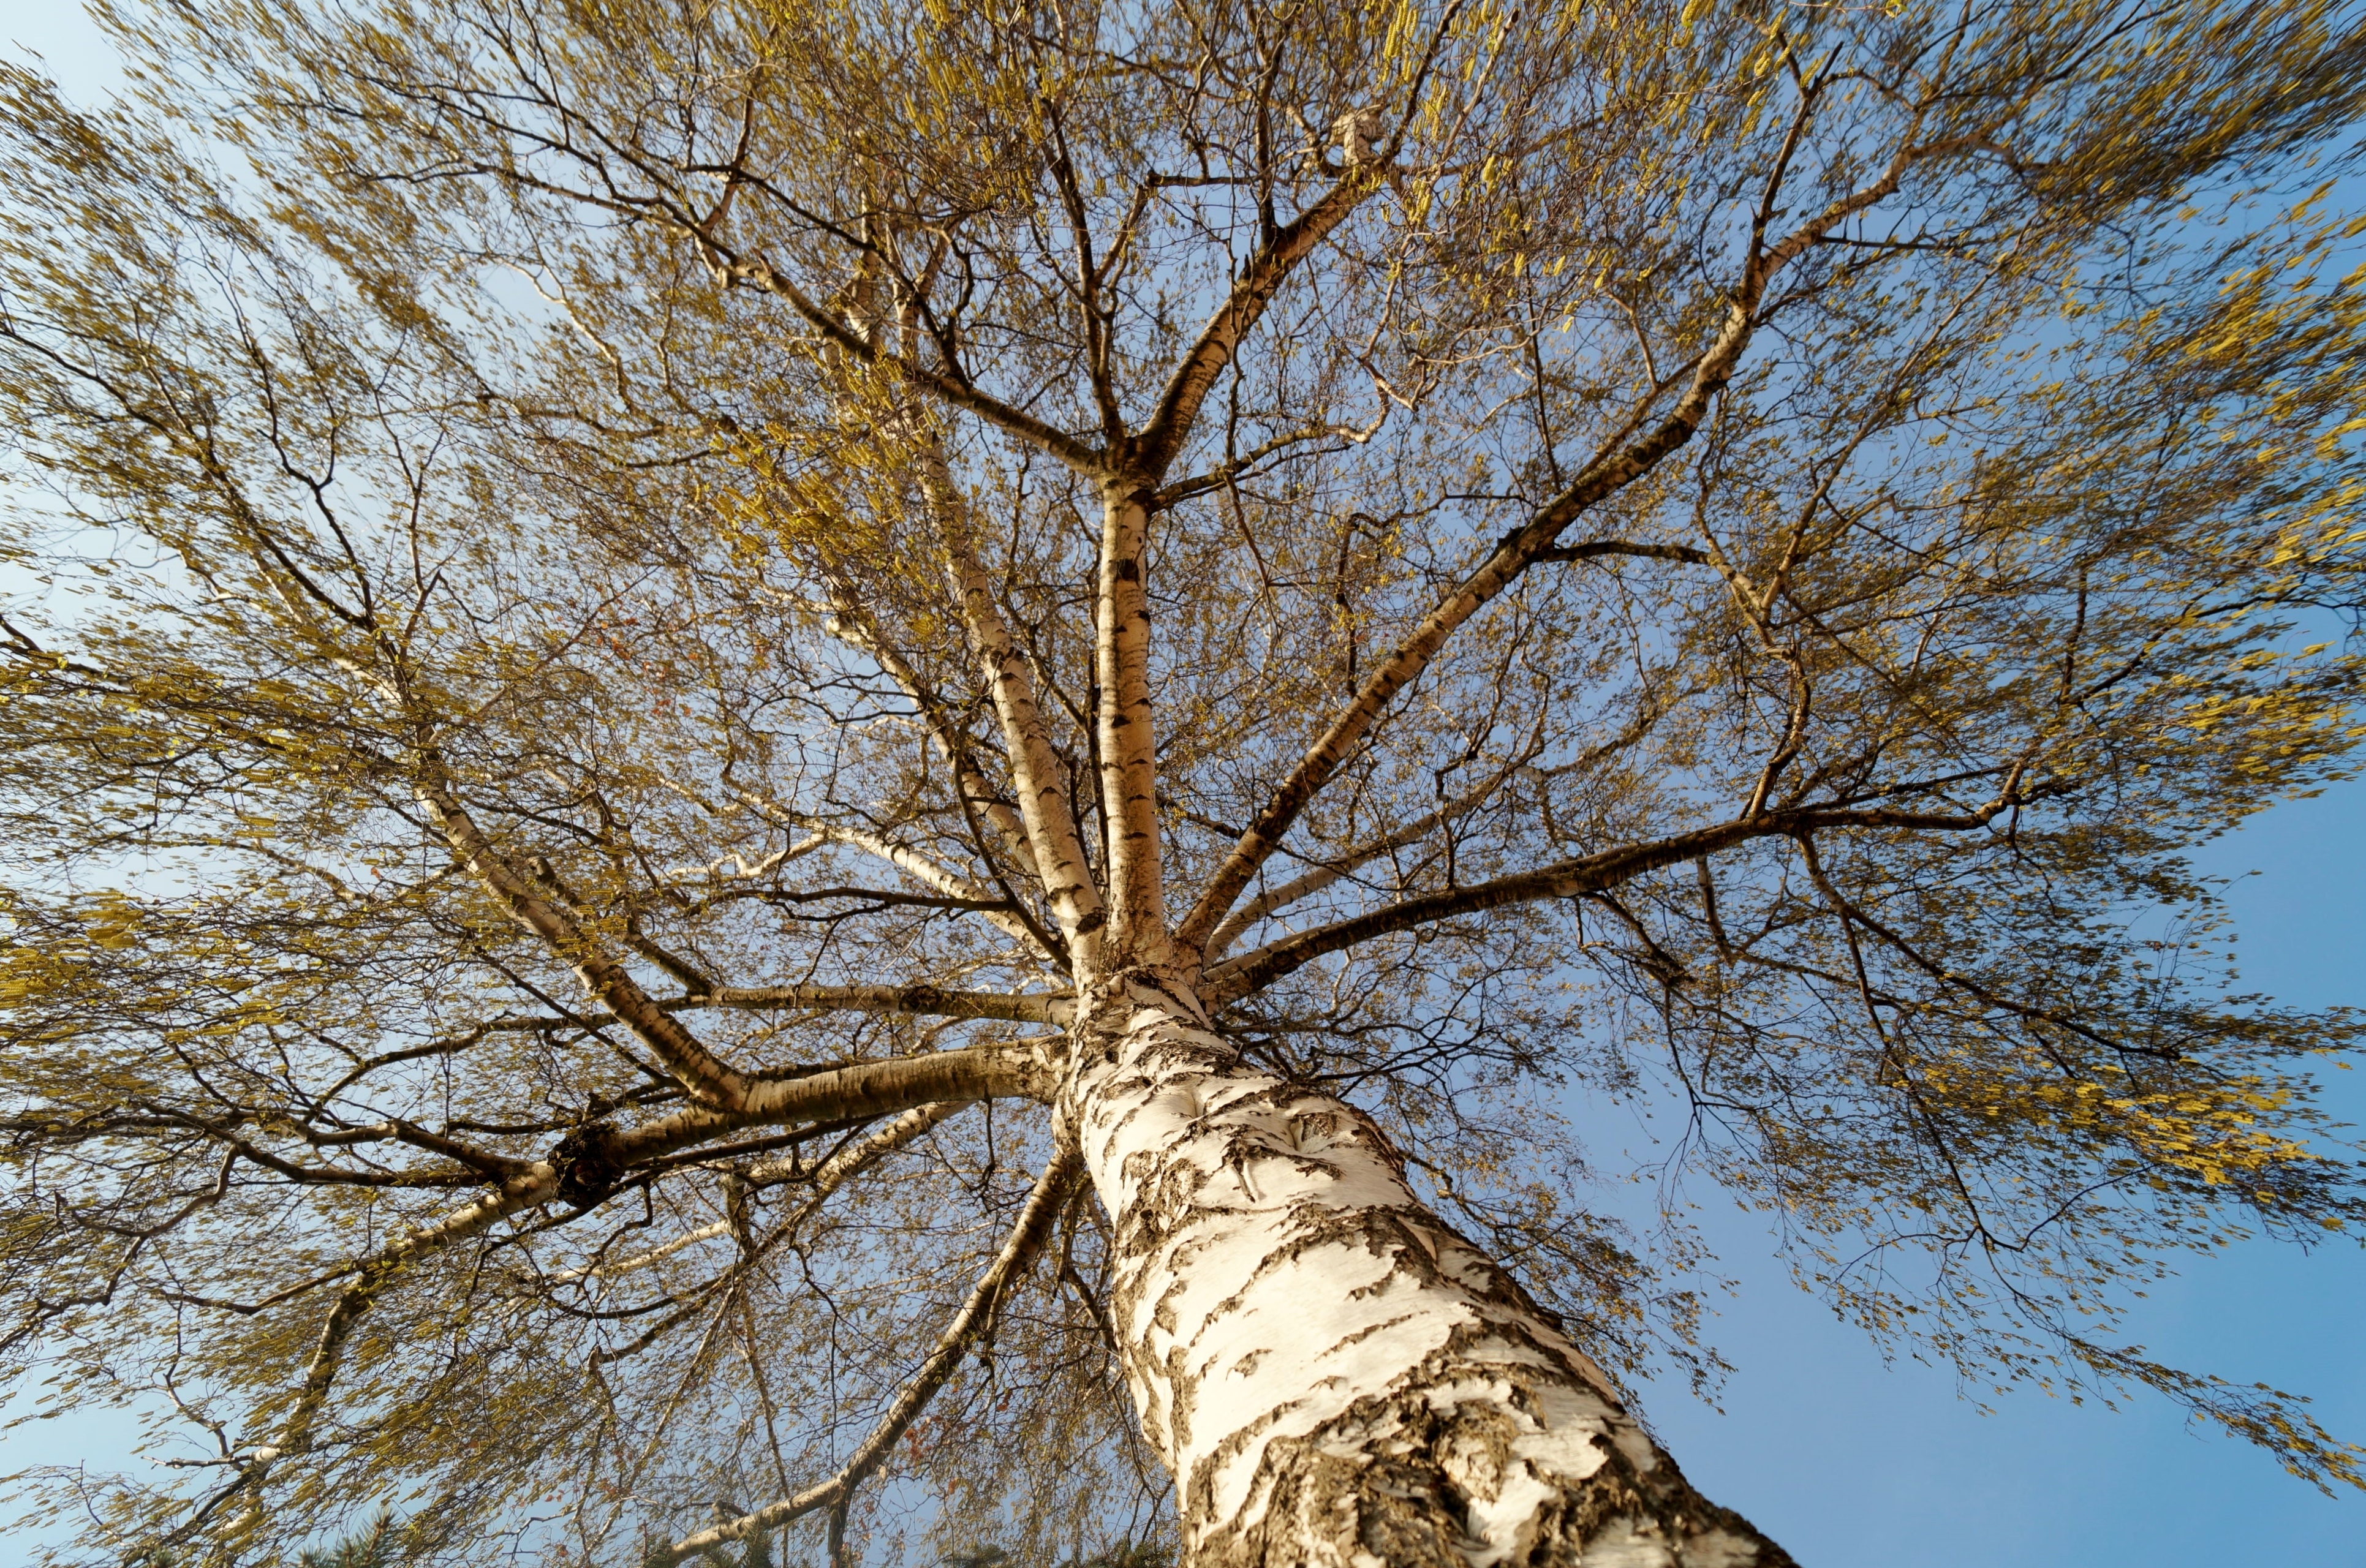
tree, branch, winter, plant, leaf, trunk, birch, autumn, season, twig, crown, branches, flowering plant, tree of heaven, plant stem, woody plant, land plant